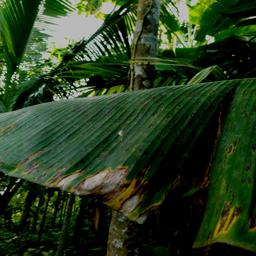
Label: JAHAJI LEAF